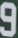
Number: 9